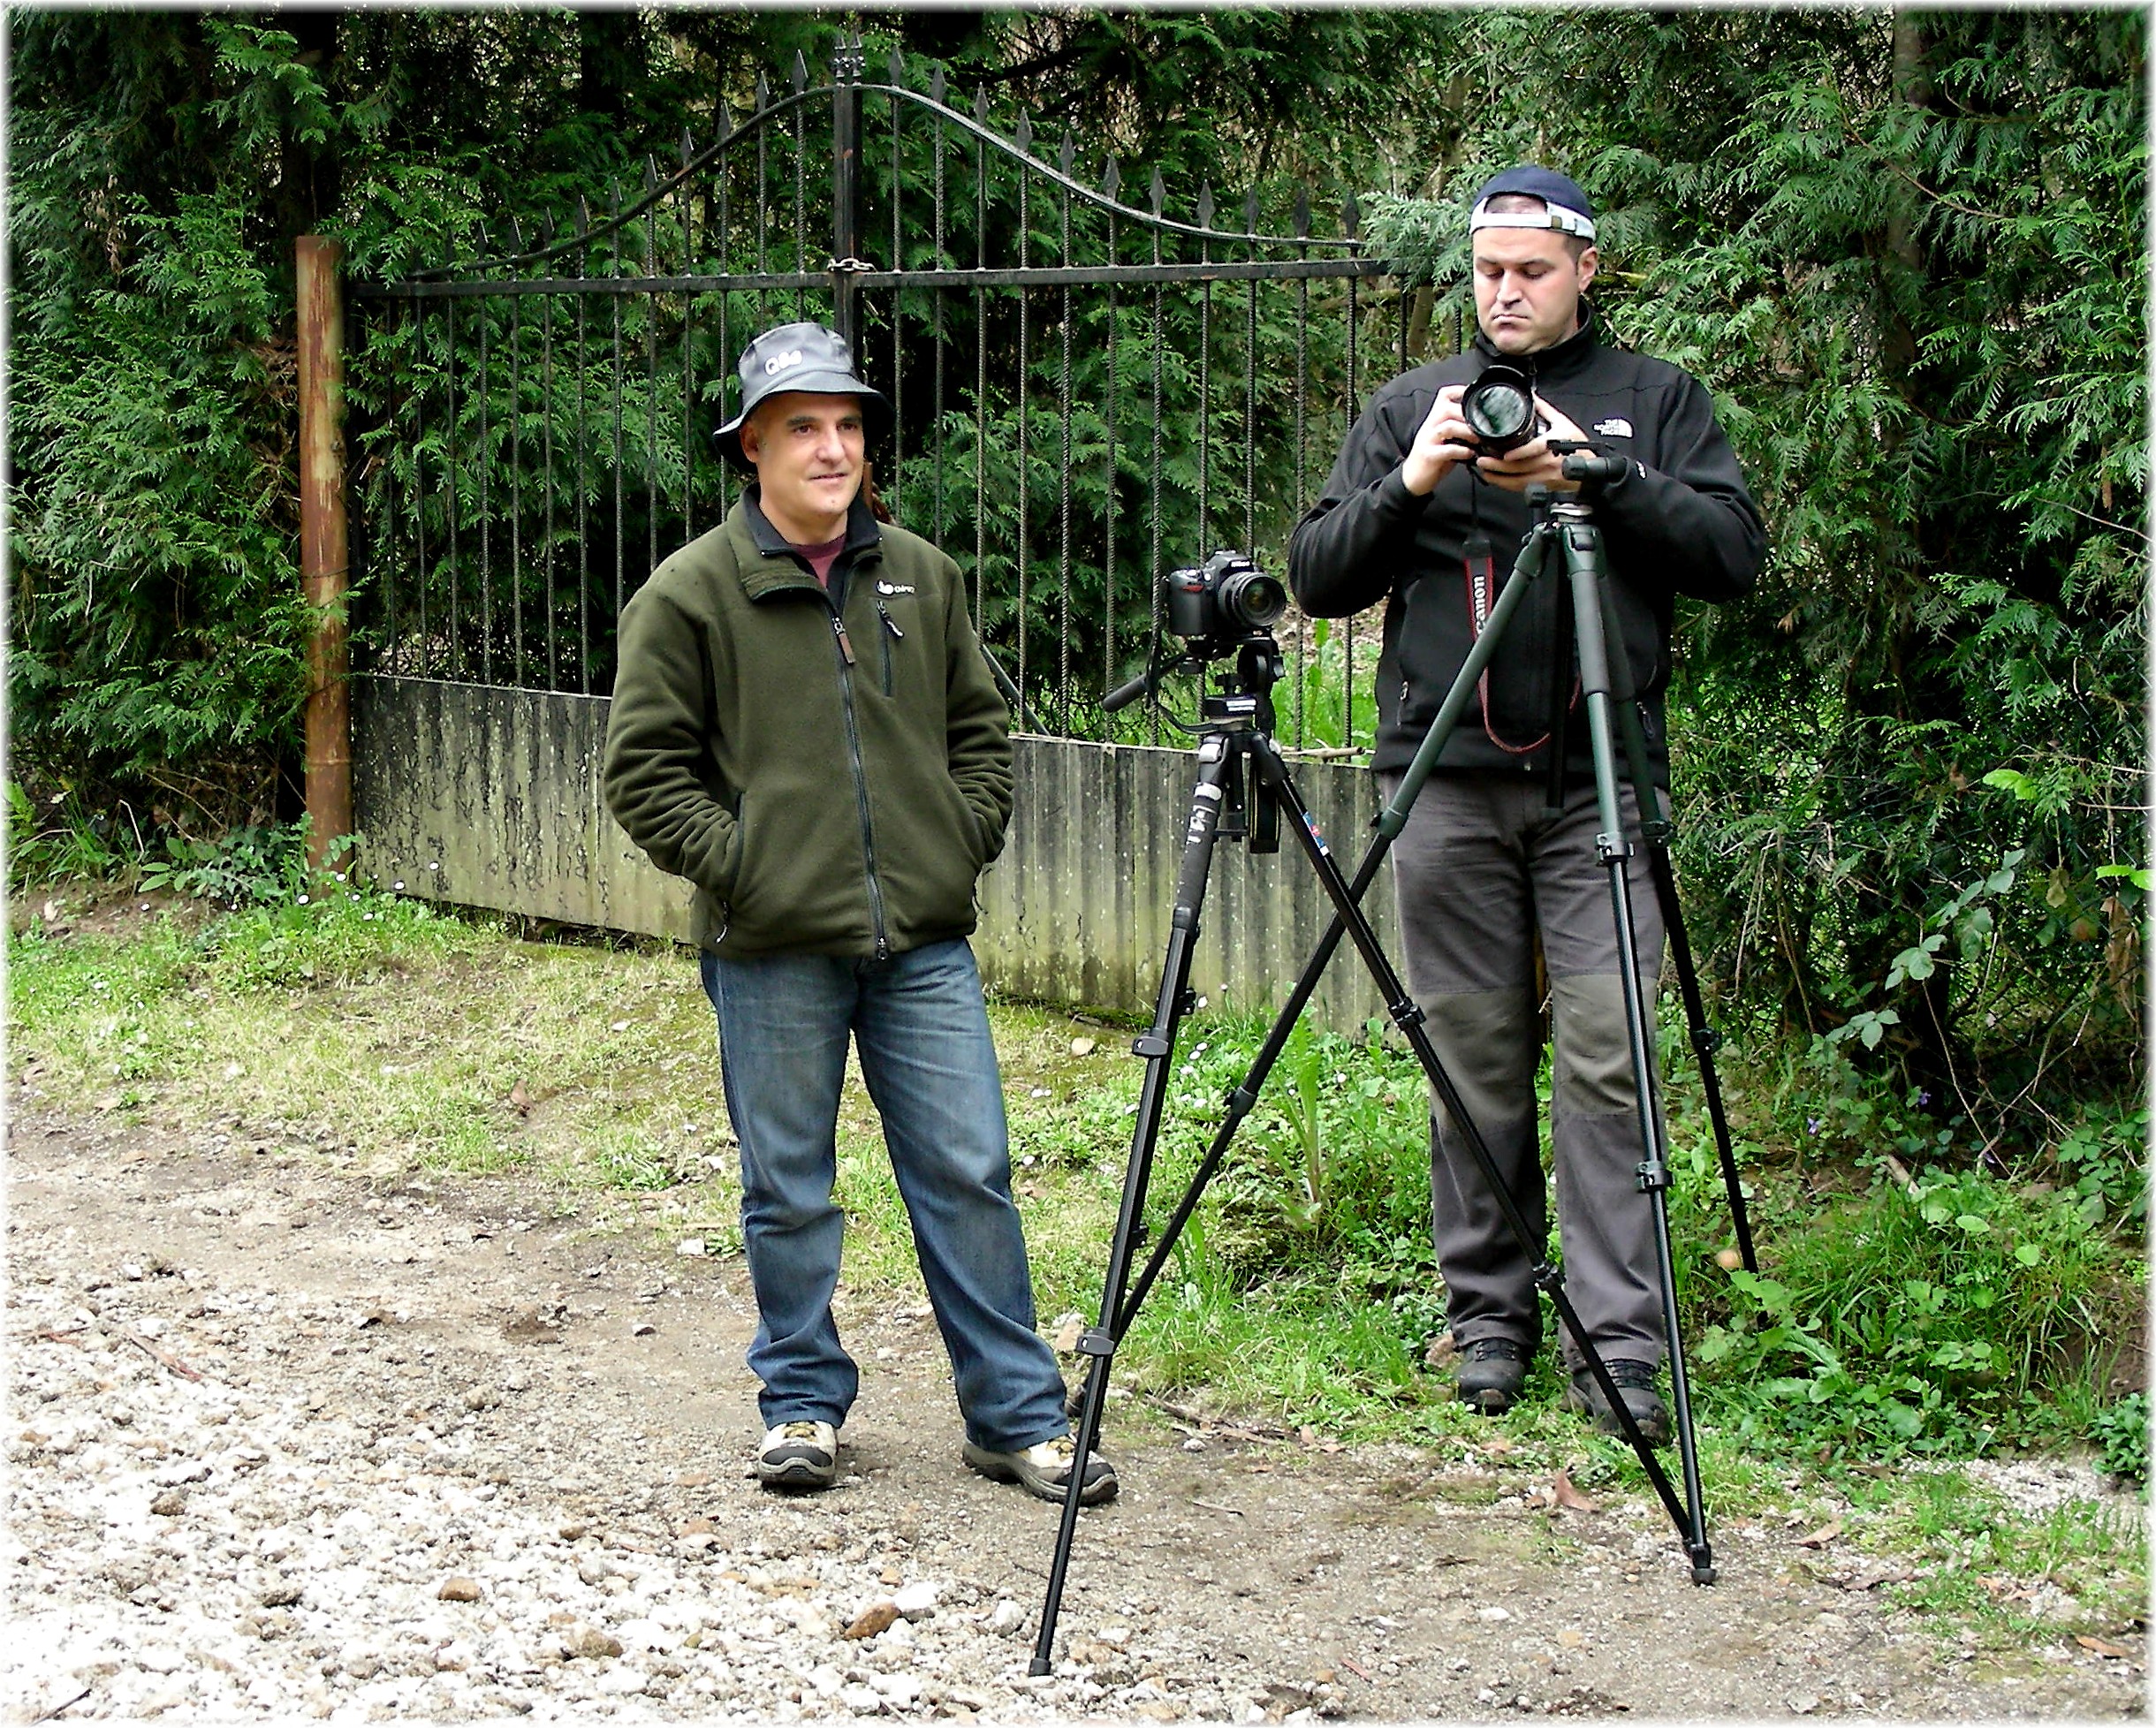
walking, adventure, recreation, europe, soil, spain, sports, europa, gente, espaa, galicia, galiza, xente, provinciacorua, fotografos, kedadas, hiking equipment, outdoor recreation